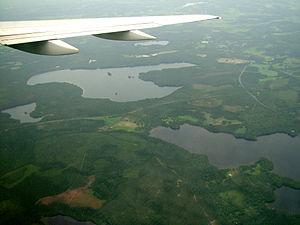
Nurmijärvi est une municipalité du sud de la Finlande, le village centre se situe à 37 km du centre de la capitale Helsinki. Les communes voisines sont Hyvinkää au nord, Tuusula à l'est, Vantaa au sud-est, Espoo au sud et Vihti à l'ouest.